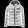
Label: Coat